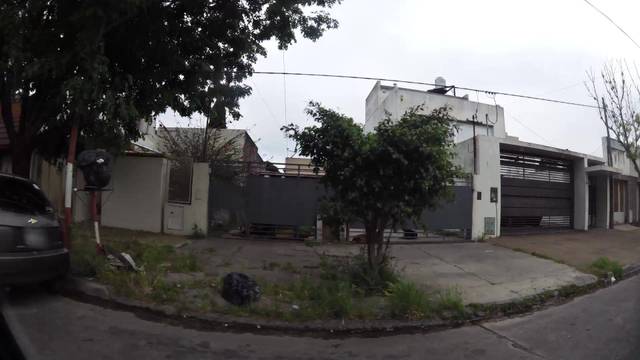
Region: Argentina
Coordinates: -34.926, -57.983